Christopher Center

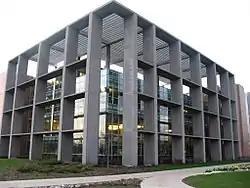

The Christopher Center Library (also known as the Christopher Center for Library and Information Resources) is the library on the campus of Valparaiso University in Valparaiso, Indiana. The Christopher Center is Valparaiso's fourth library and replaces the former Henry F. Moellering Library, which was demolished in 2005 to make way for the forthcoming student union. As a result, the facilities holdings within the Christopher Center are now known as "The Moellering Collection".